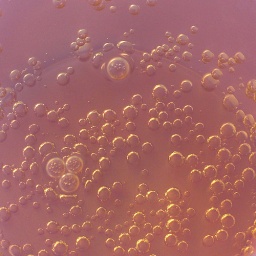
Cava in mauve plastic glass at a picnic in Greenwich Park, London.